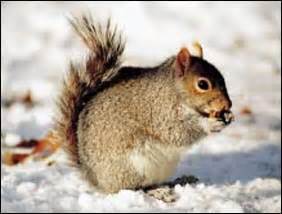
Label: squirrel